African-American history

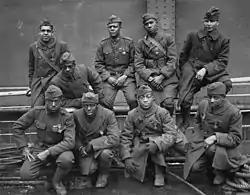
Soldiers of the 369th (15th N.Y.) who won the for gallantry in action, 1919

The Jim Crow era accompanied the most cruel wave of "racial" suppression that America has yet experienced. Between 1890 and 1940, millions of African Americans were disenfranchised, killed, and brutalized. According to newspaper records kept at the Tuskegee Institute, about 5,000 men, women, and children were murdered in documented extrajudicial mob violence—called "lynchings." The journalist Ida B. Wells estimated that lynchings not reported by the newspapers, plus similar executions under the veneer of "due process", may have amounted to about 20,000 killings.